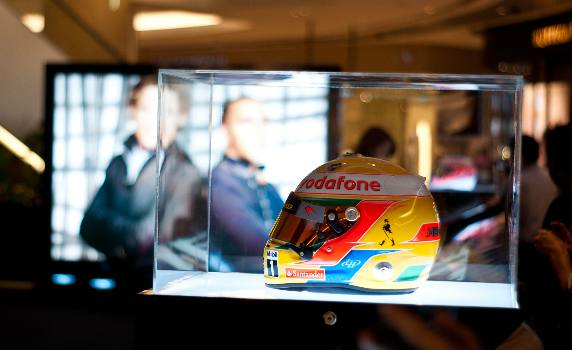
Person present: Yes